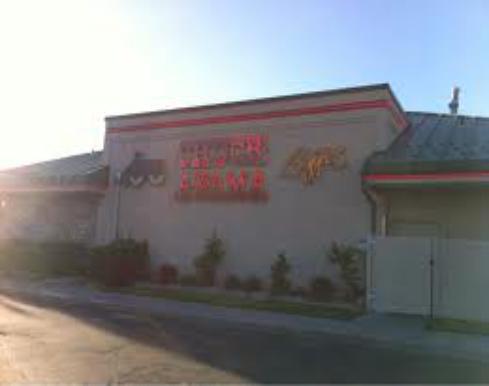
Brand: Chuck-A-Rama
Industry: Food